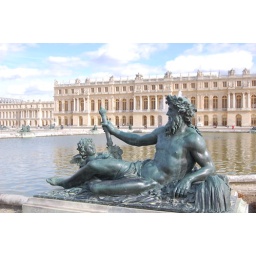
Man sitting by lake